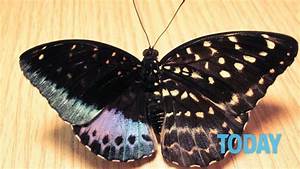
Label: farfalla